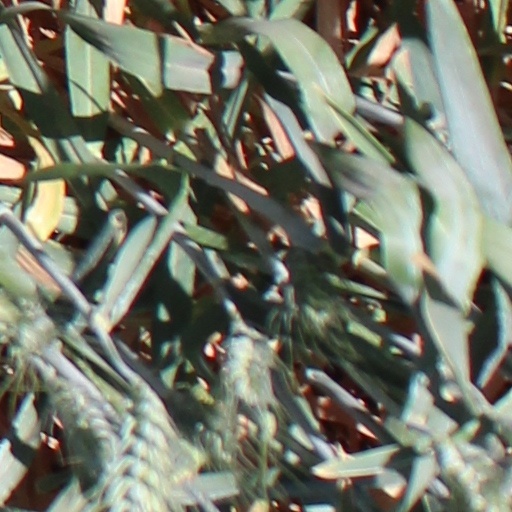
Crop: wheat